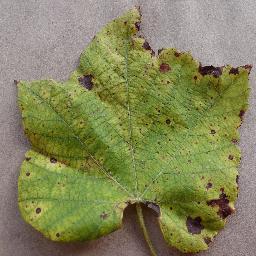
Label: Grape___Leaf_blight_(Isariopsis_Leaf_Spot)